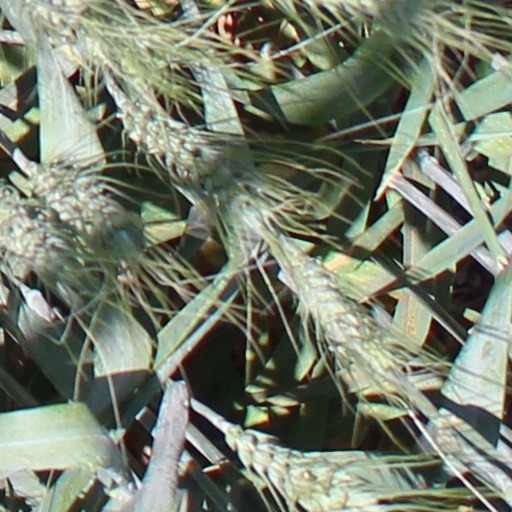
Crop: wheat